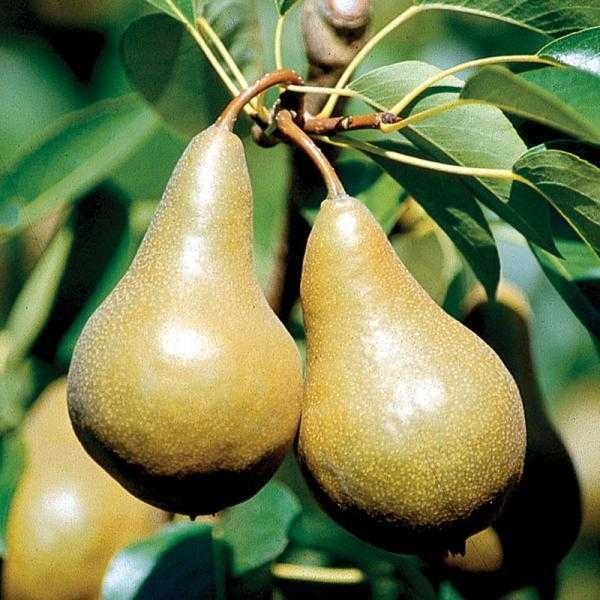
Label: Pear